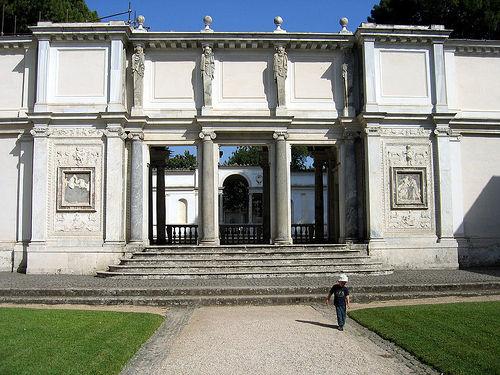
Weather: sun or clear